Adams Building (Quincy, Massachusetts)

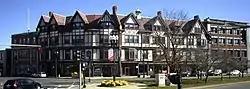

The Adams Building is a historic commercial building at 1342–1368 Hancock Street in downtown Quincy, Massachusetts. Built in stages between 1880 and 1890, it is a distinctive example of Jacobethan architecture, and is one of city's oldest commercial buildings. It was owned for many years by members of the politically prominent Adams family. The building was listed on the National Register of Historic Places in 1983.